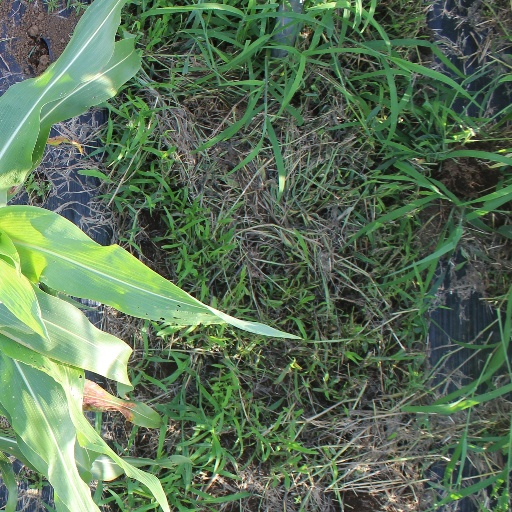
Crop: sorghum